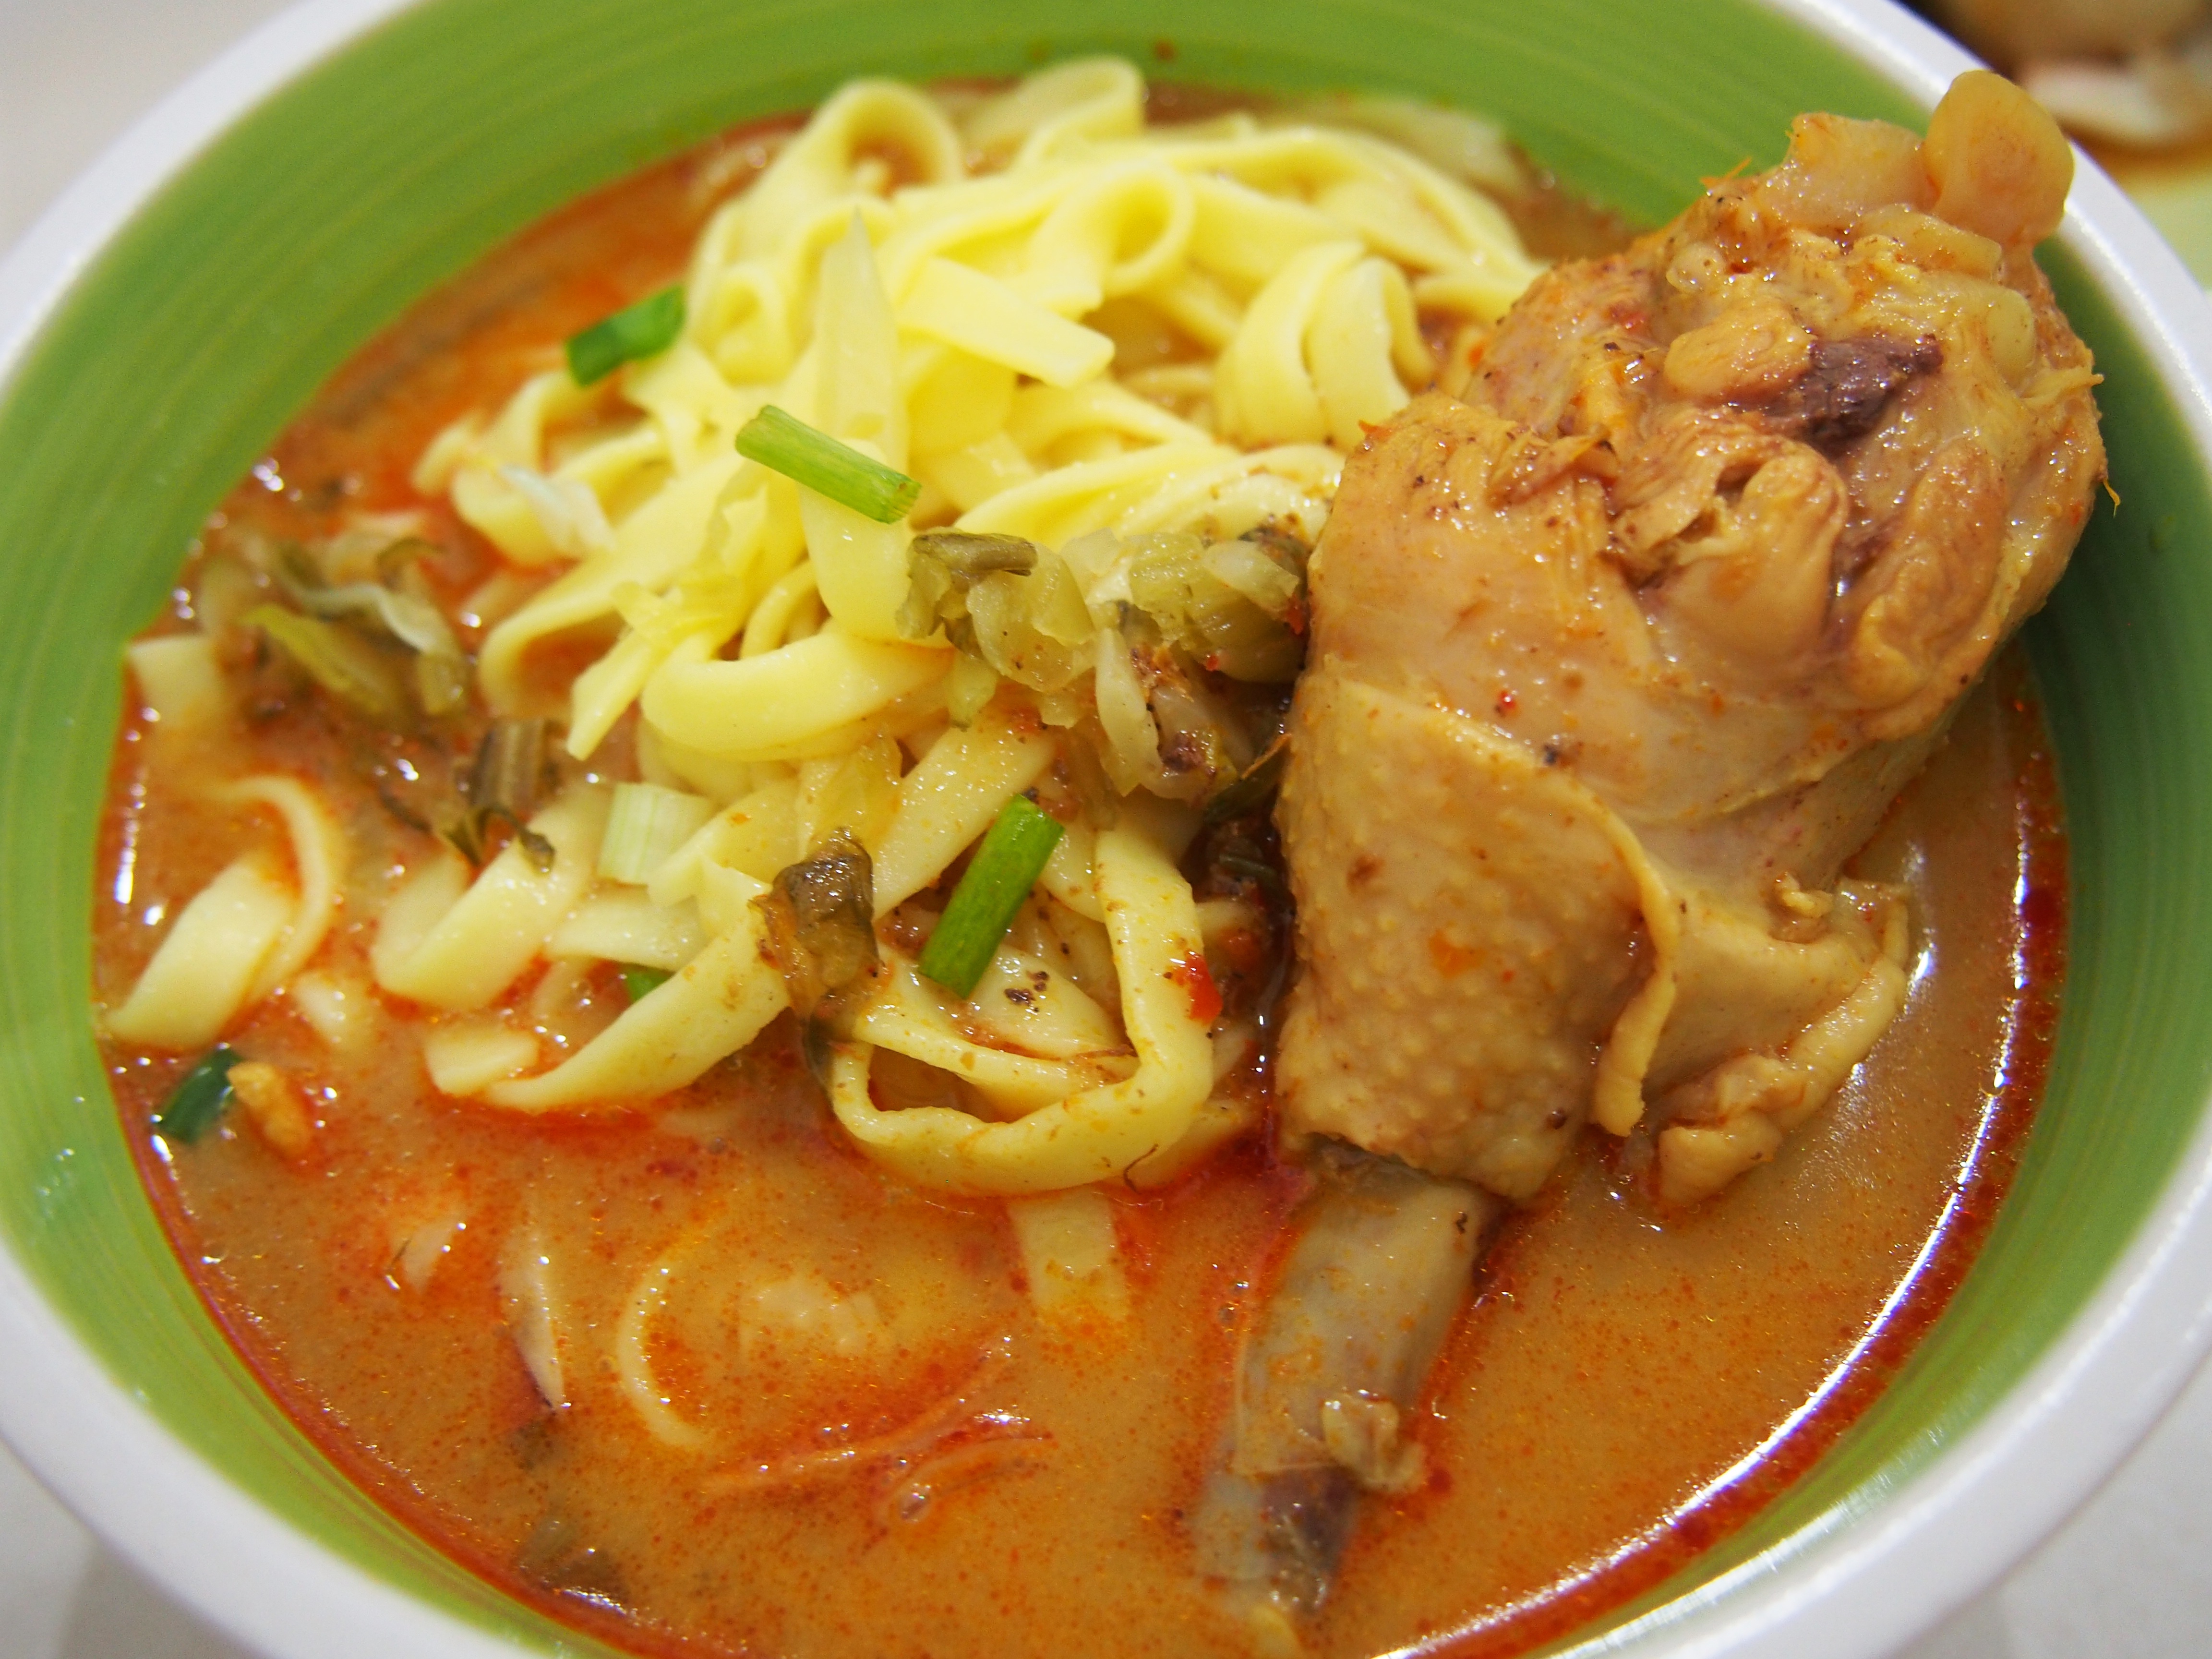
dish, food, cuisine, chicken, soup, thailand, noodle, asian food, thai, curry, thai food, laksa, chinese food, chow mein, southeast asian food, noodle soup, kuy teav, lamian, b n b hu, red curry, mi rebus, khao sawy, northern thai